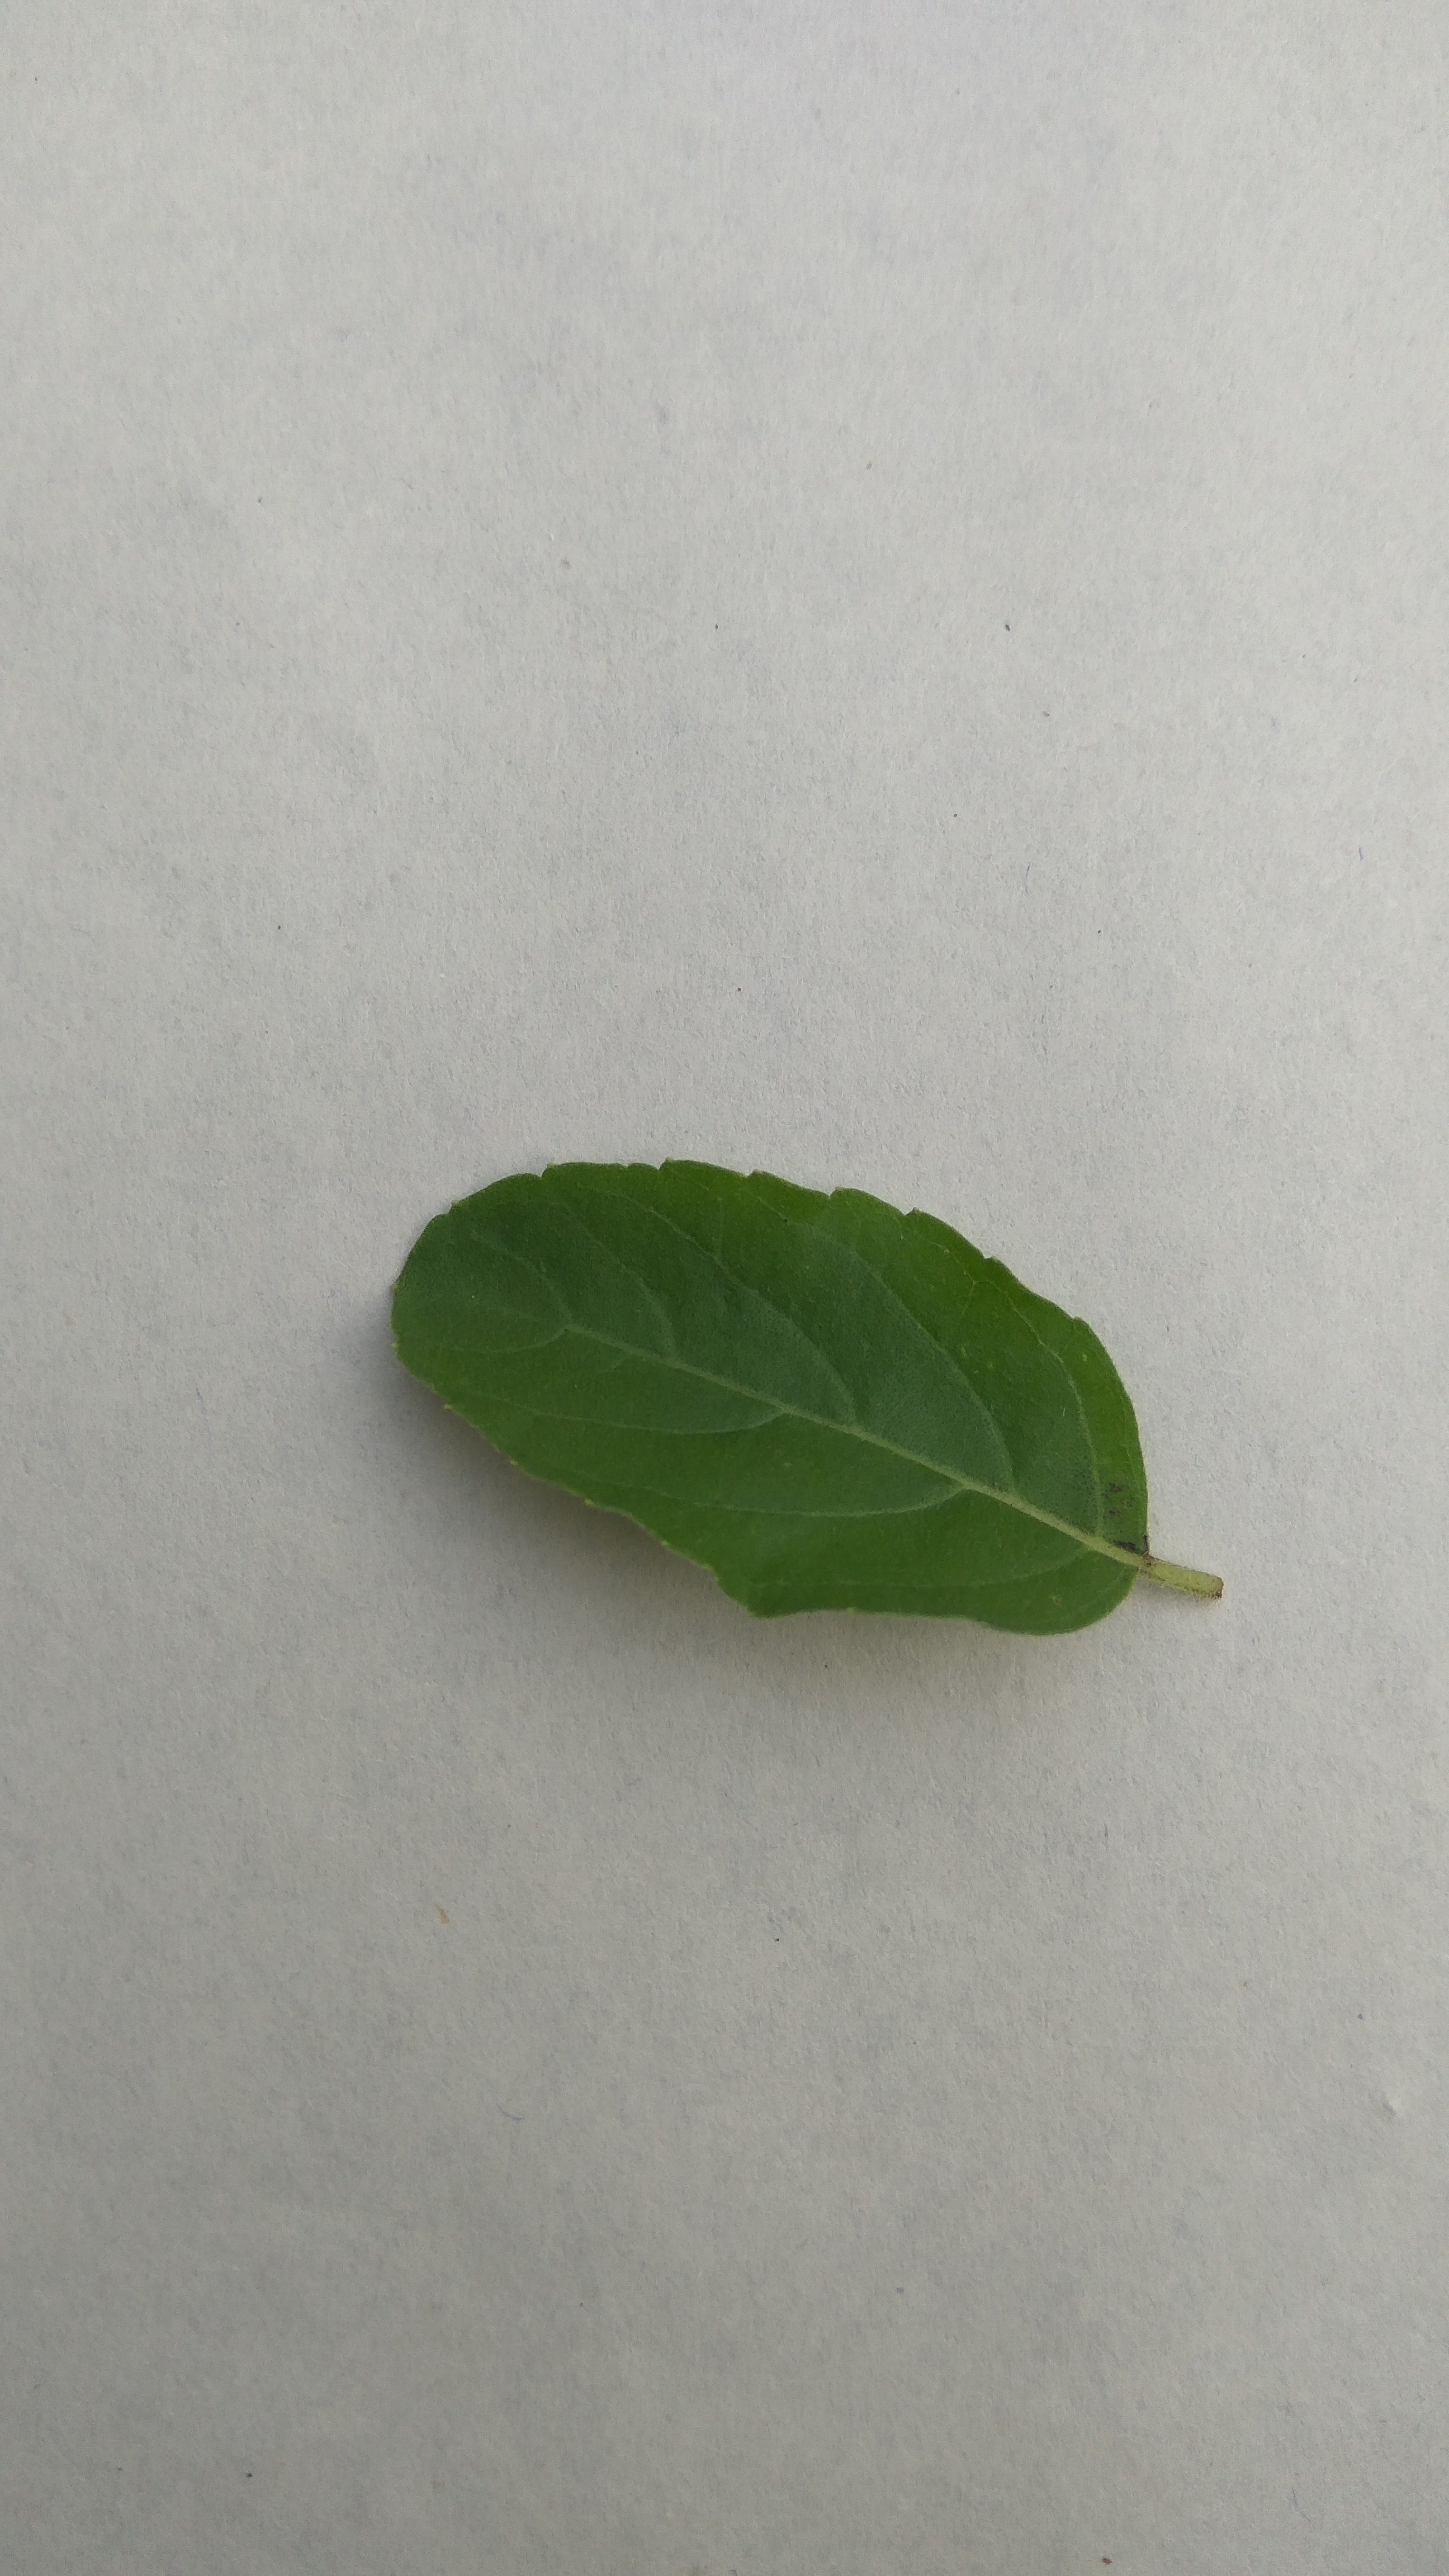
Plant: Tulsi